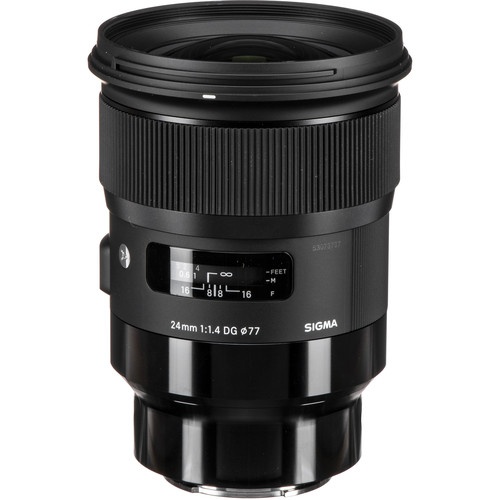
Sigma 24mm f/1.4 DG HSM Art Lens for Sony E
Sigma 24mm f/1.4 DG HSM Art Lens for Sony E Sigma LCF-77 III 77mm Lens Cap Sigma LCR II Rear Lens Cap for Sony E Sigma LH830-03 Lens Hood Lens Case A wide and fast Sony E-mount prime, the 24mm f/1.4 DG HSM Lens is a member of the highly regarded Art line of Sigma 's Global Vision Series and is characterized by its advanced optical construction and robust physical design. The combination of three "F" Low Dispersion (FLD) elements and four Special Low Dispersion elements help to achieve a marked reduction in chromatic aberrations, while a pair of aspherical elements, with one positioned in the rear of the lens, minimize a variety of additional distortions and aberrations. The 15-element-in-11-group optical design is poised to deliver consistent peripheral brightness and sharpness, even when working at the bright f/1.4 maximum aperture. A Super Multi Coating has been applied to lens elements, too, to reduce flare and ghosting for higher contrast and color fidelity. E-Mount Lens/Full-Frame Format Aperture Range: f/1.4 to f/16 FLD and Special Low Dispersion Elements Two Aspherical Glass Elements Super Multi-Layer Coating Hyper Sonic AF Motor Full-Time Manual Focus Override Rounded 9-Blade Diaphragm Thermally Stable Composite Material
Brand: Sigma
Category: Cameras & Optics > Camera & Optic Accessories > Camera & Video Camera Lenses > Camera Lenses